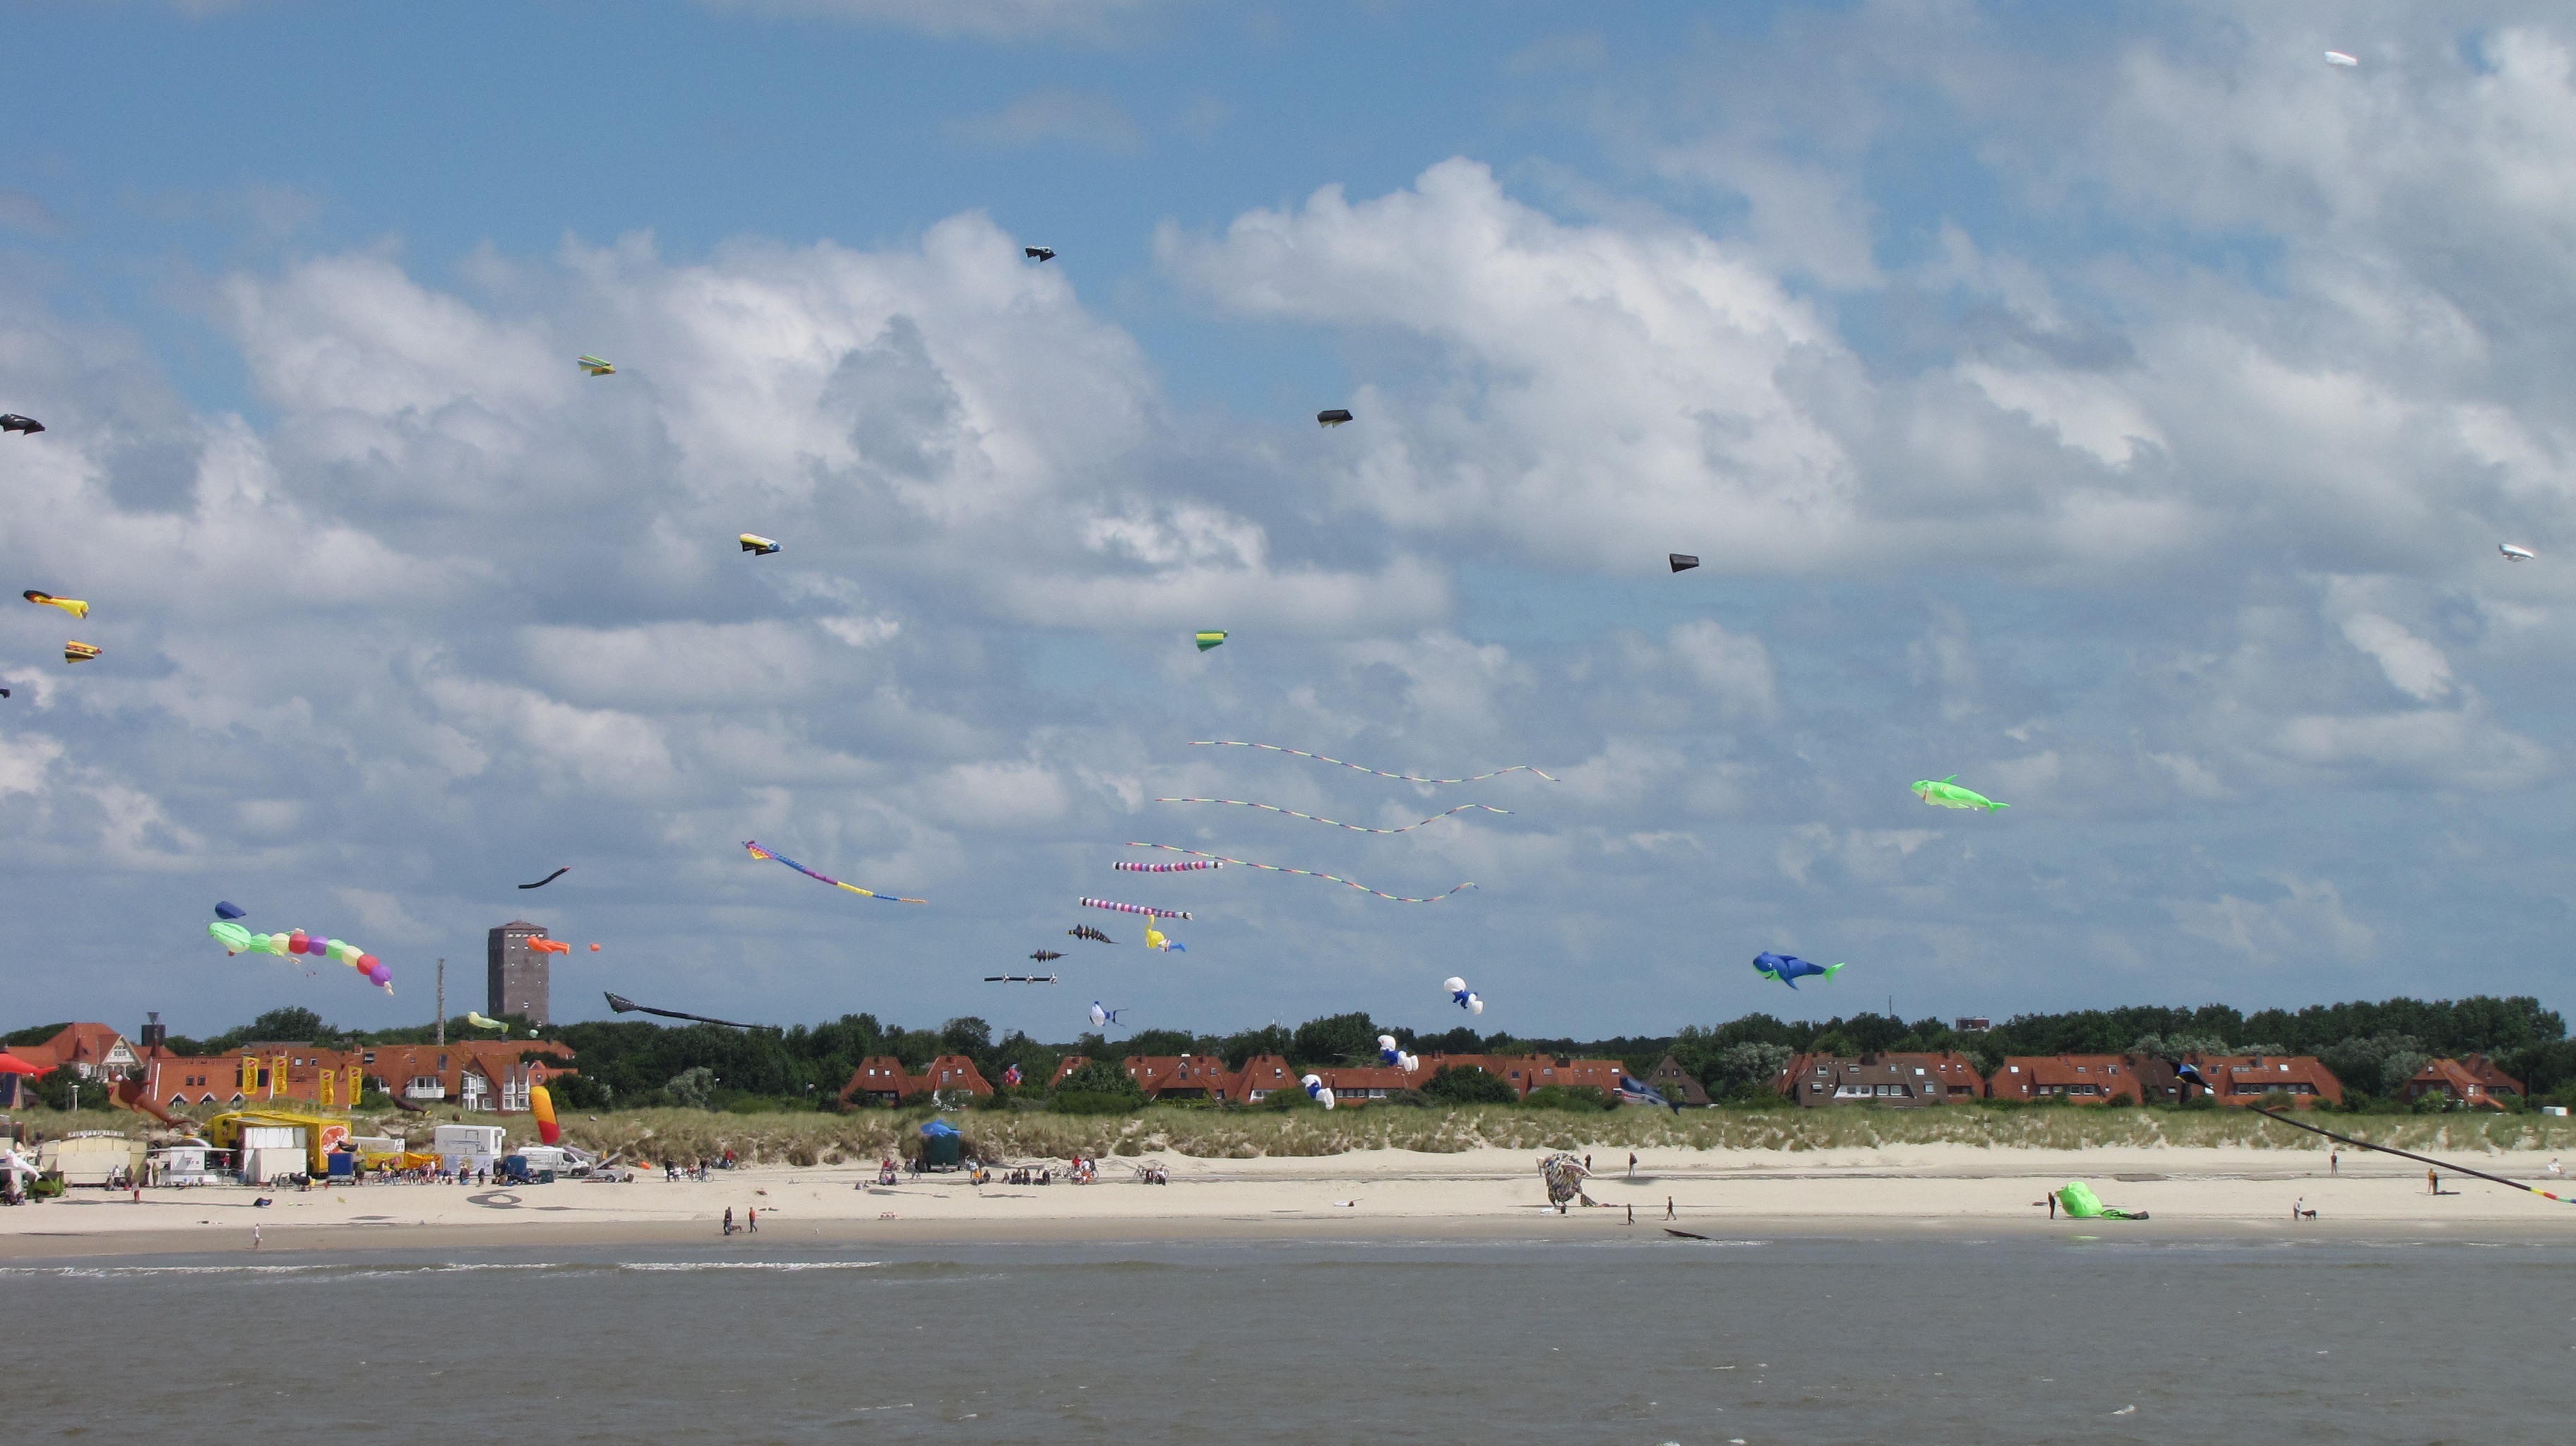
beach, sea, coast, sky, fly, toy, body of water, children, fun, joy, dragon rising, frolic, atmosphere of earth, windsports, kite sports